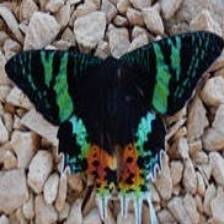
Species: MADAGASCAN SUNSET MOTH